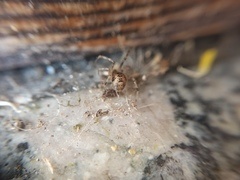
Species: Parasteatoda_tepidariorum